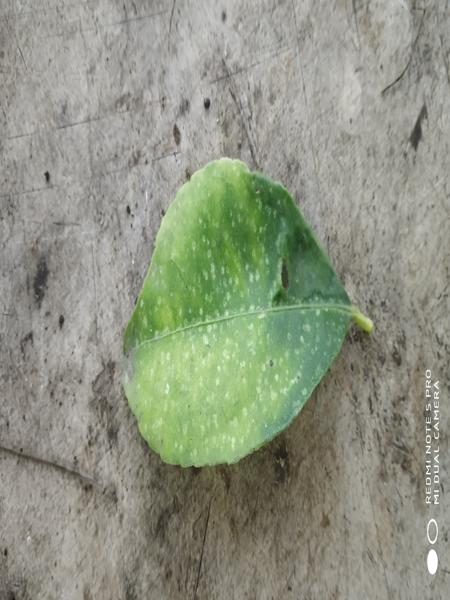
Plant: Citron lime (herelikai)